Combe-Tabeillon railway station

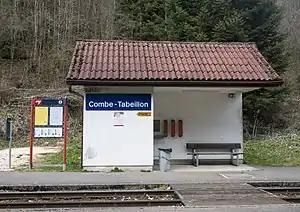
The station platform in 2017

Combe-Tabeillon railway station is a railway station in the municipality of Haute-Sorne, in the Swiss canton of Jura. It is located on the La Chaux-de-Fonds–Glovelier line of the Chemins de fer du Jura. Combe-Tabeillon is a rare example of a , as it is located within a zig zag.